Joi Lansing

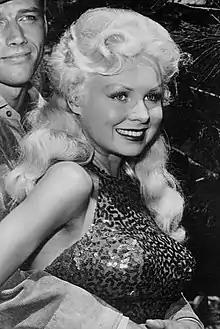
Lansing with Ralph Taeger in "Klondike" (1960)

Joi Lansing (born Joy Rae Brown; April 6, 1929 – August 7, 1972) was an American model, film and television actress, and nightclub singer. She was noted for her pin-up photos and roles in B-movies, as well as a prominent role in the famous opening "tracking shot" in Orson Welles' 1958 crime drama "Touch of Evil".